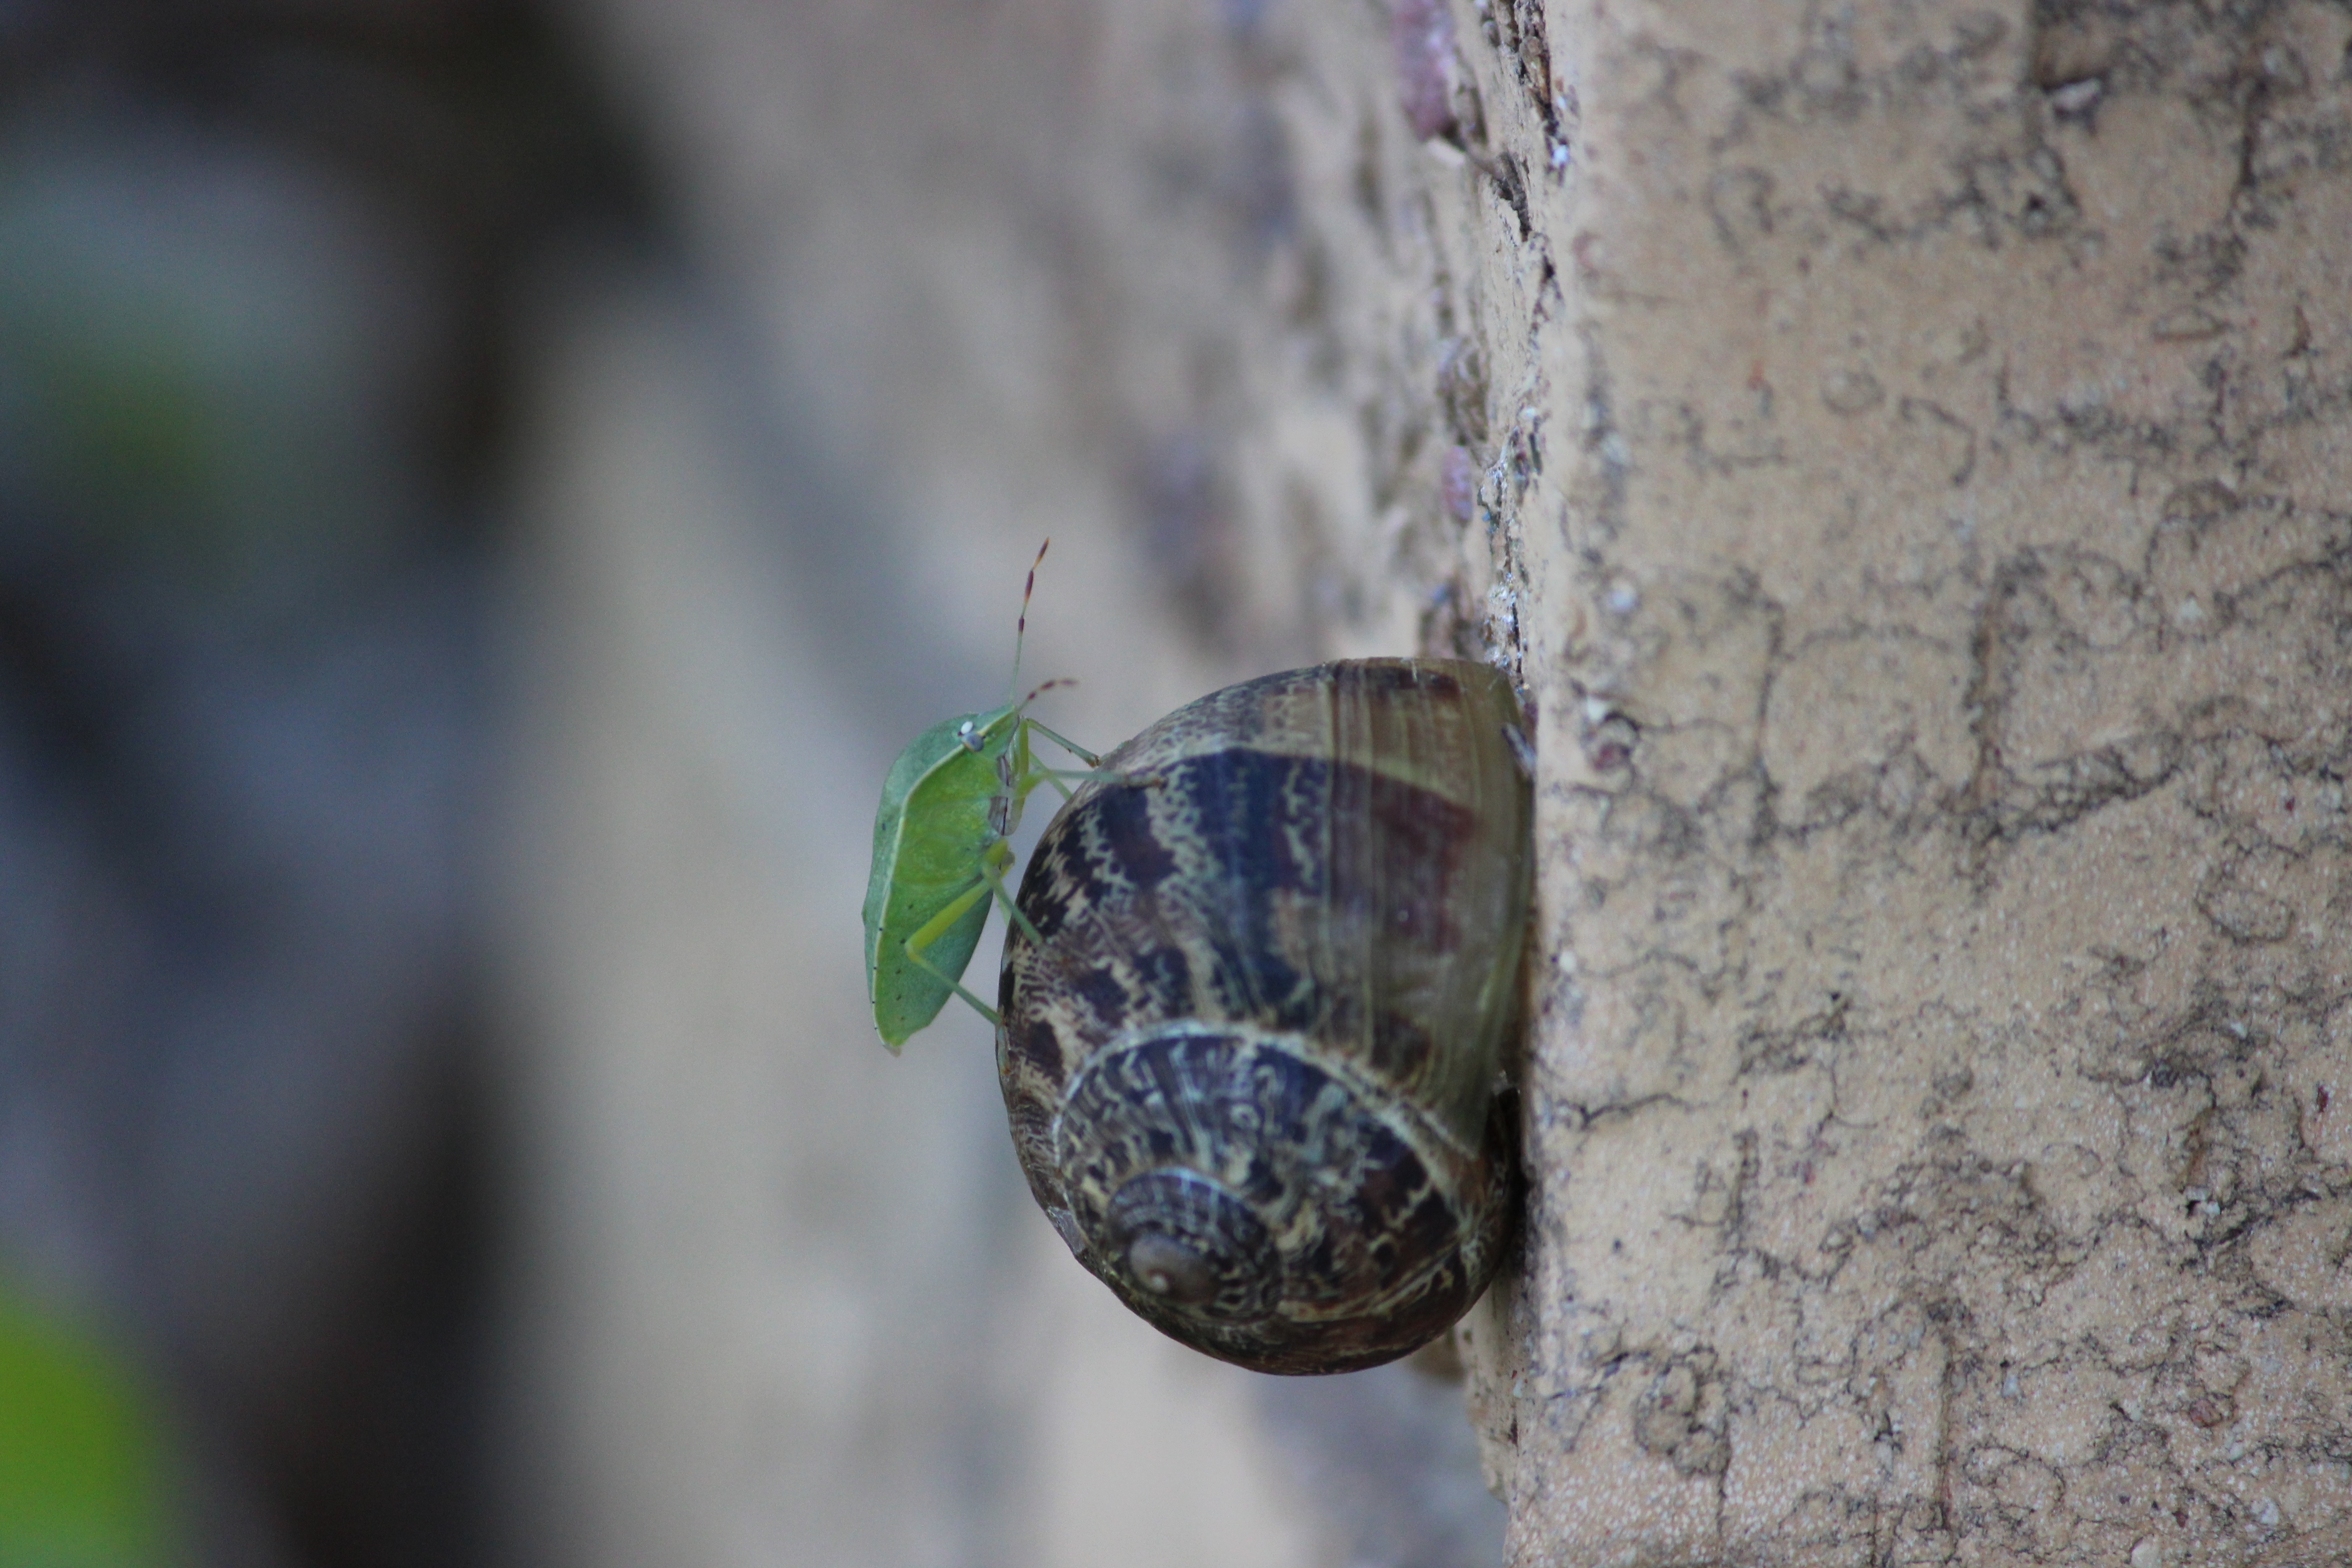
nature, leaf, flower, wildlife, green, insect, fauna, invertebrate, close up, macro photography, true bugs